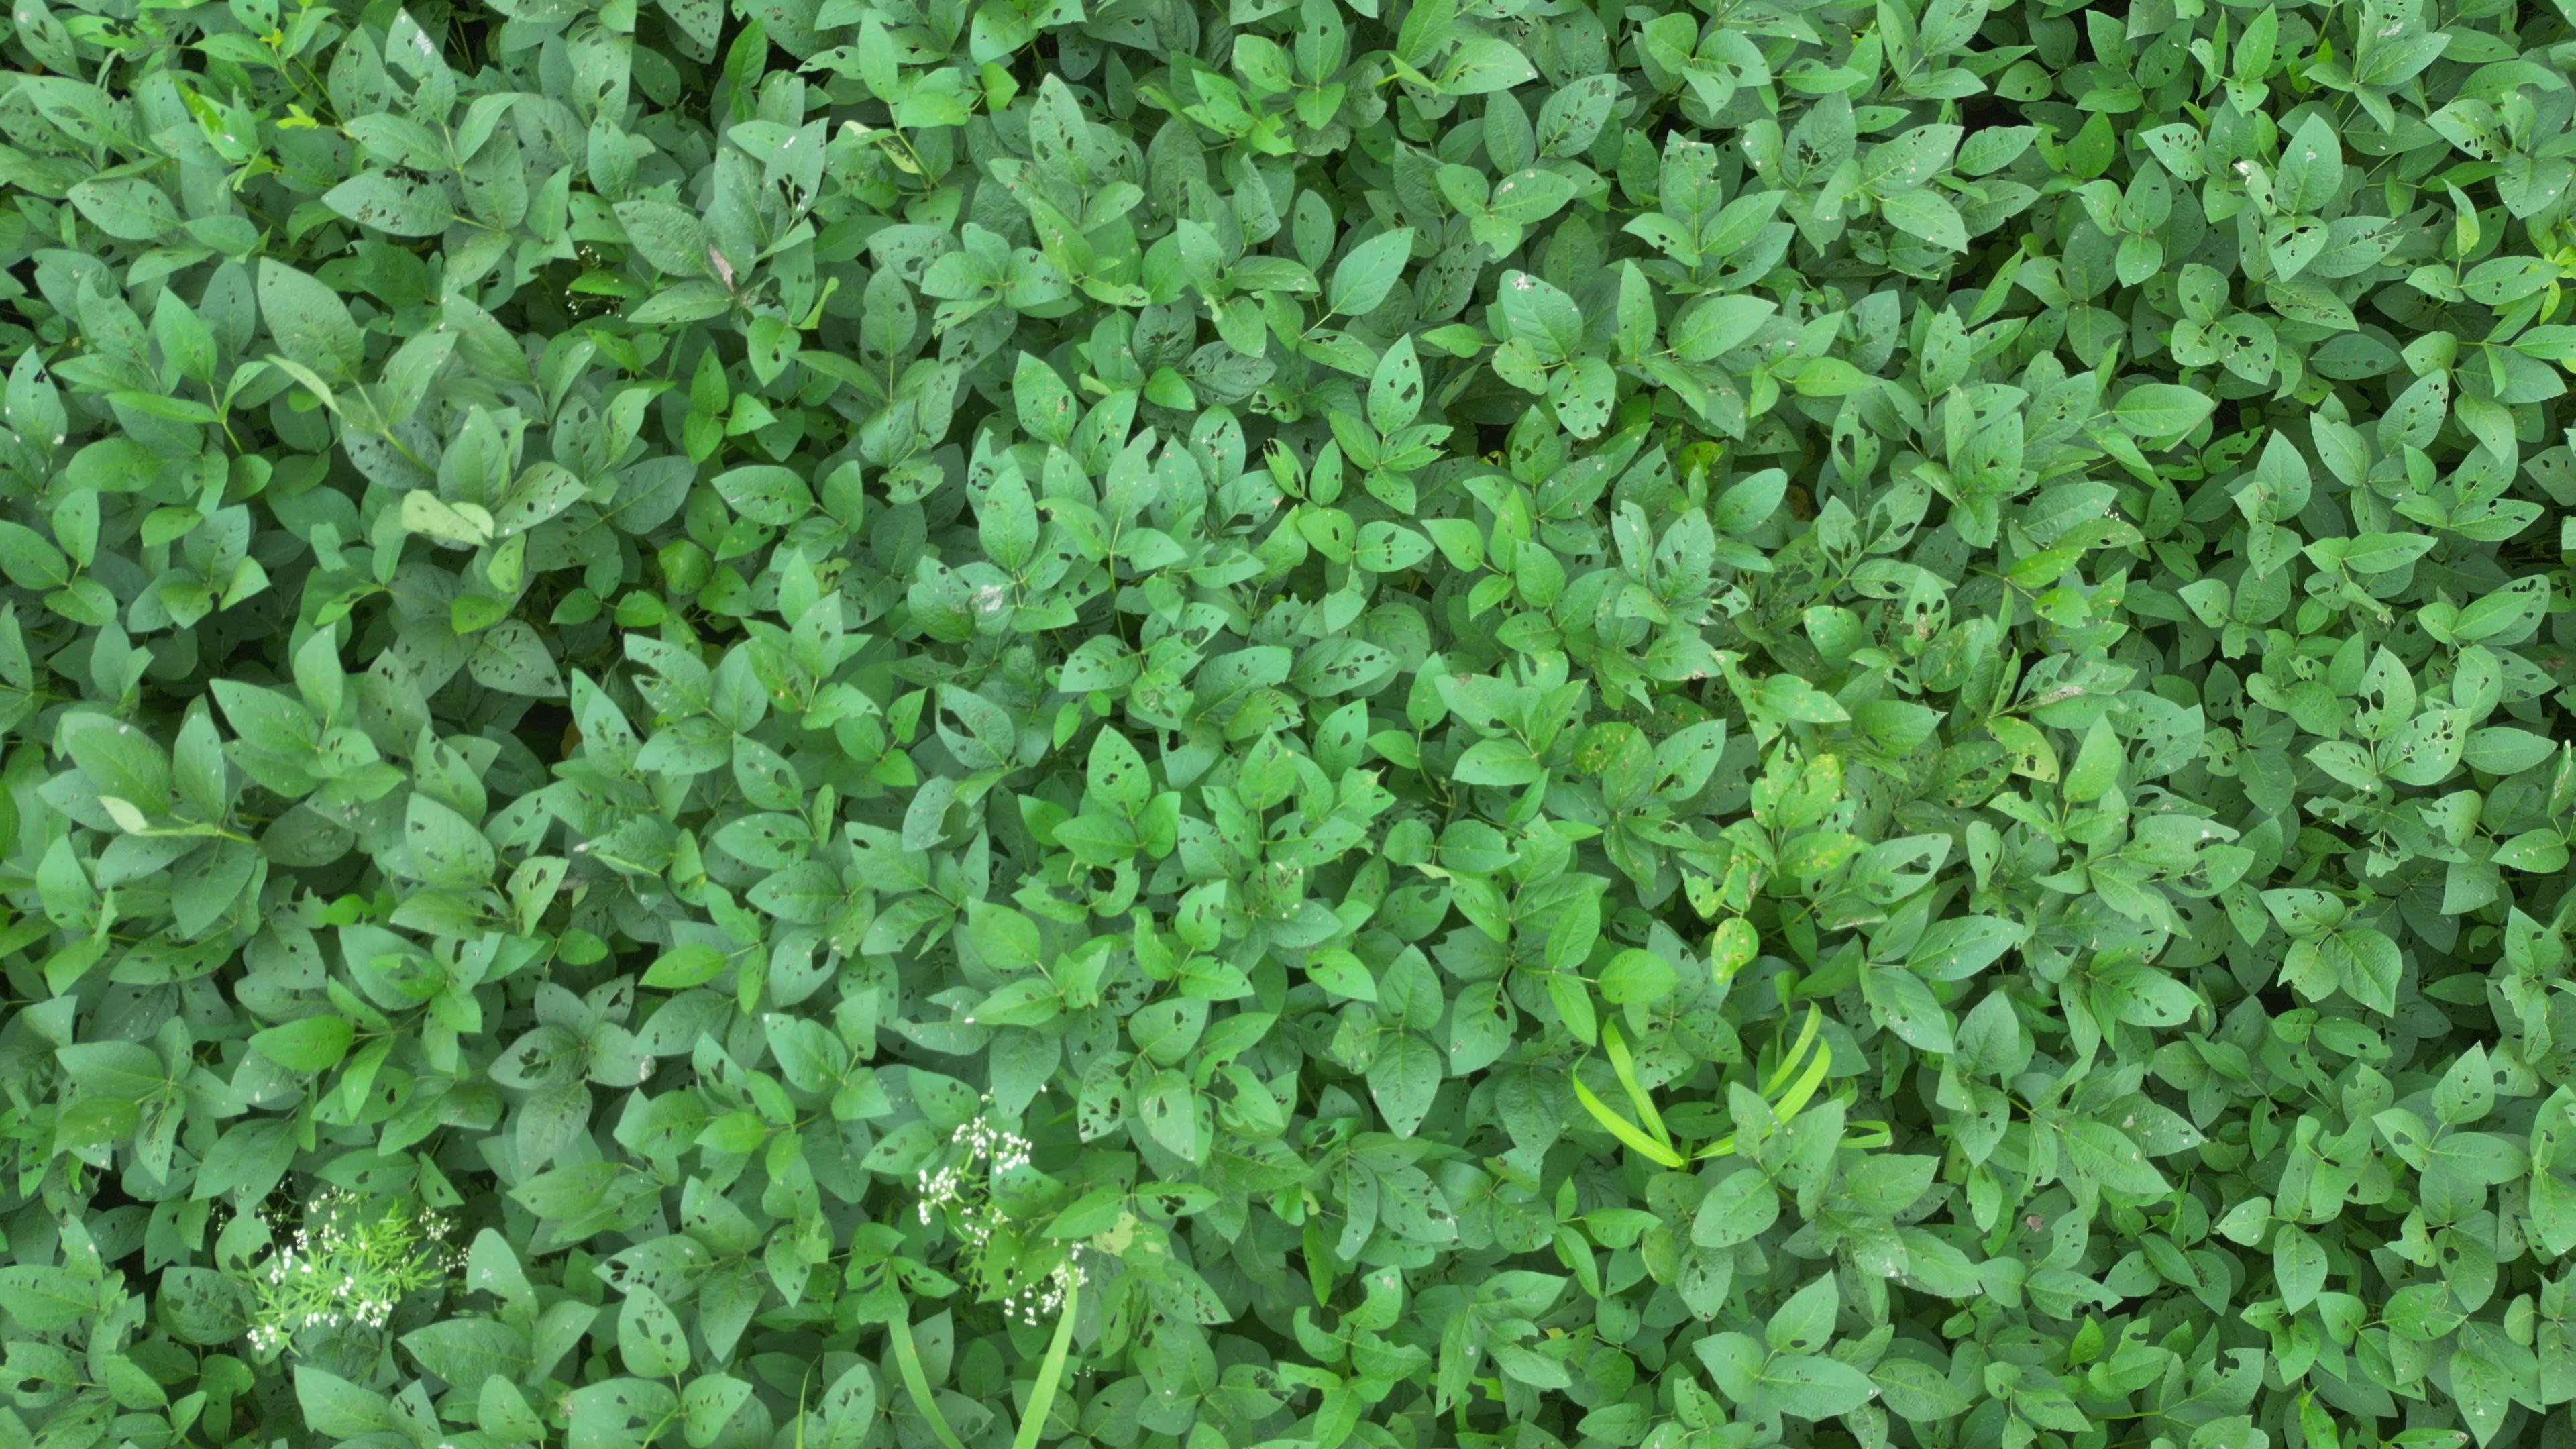
Label: Semilooper_Pest